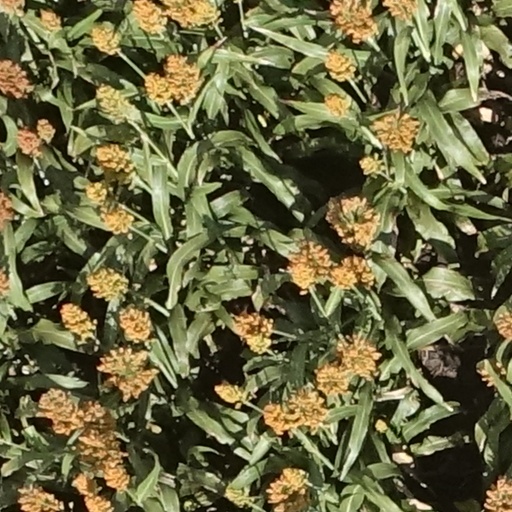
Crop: sorghum